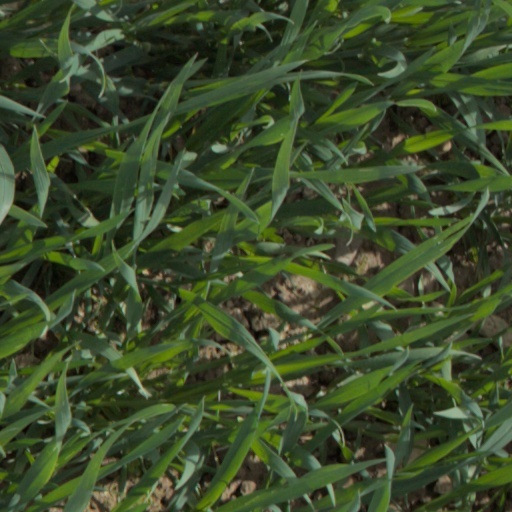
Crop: wheat